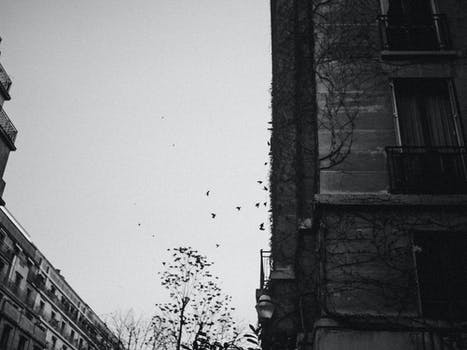
Label: No Watermark